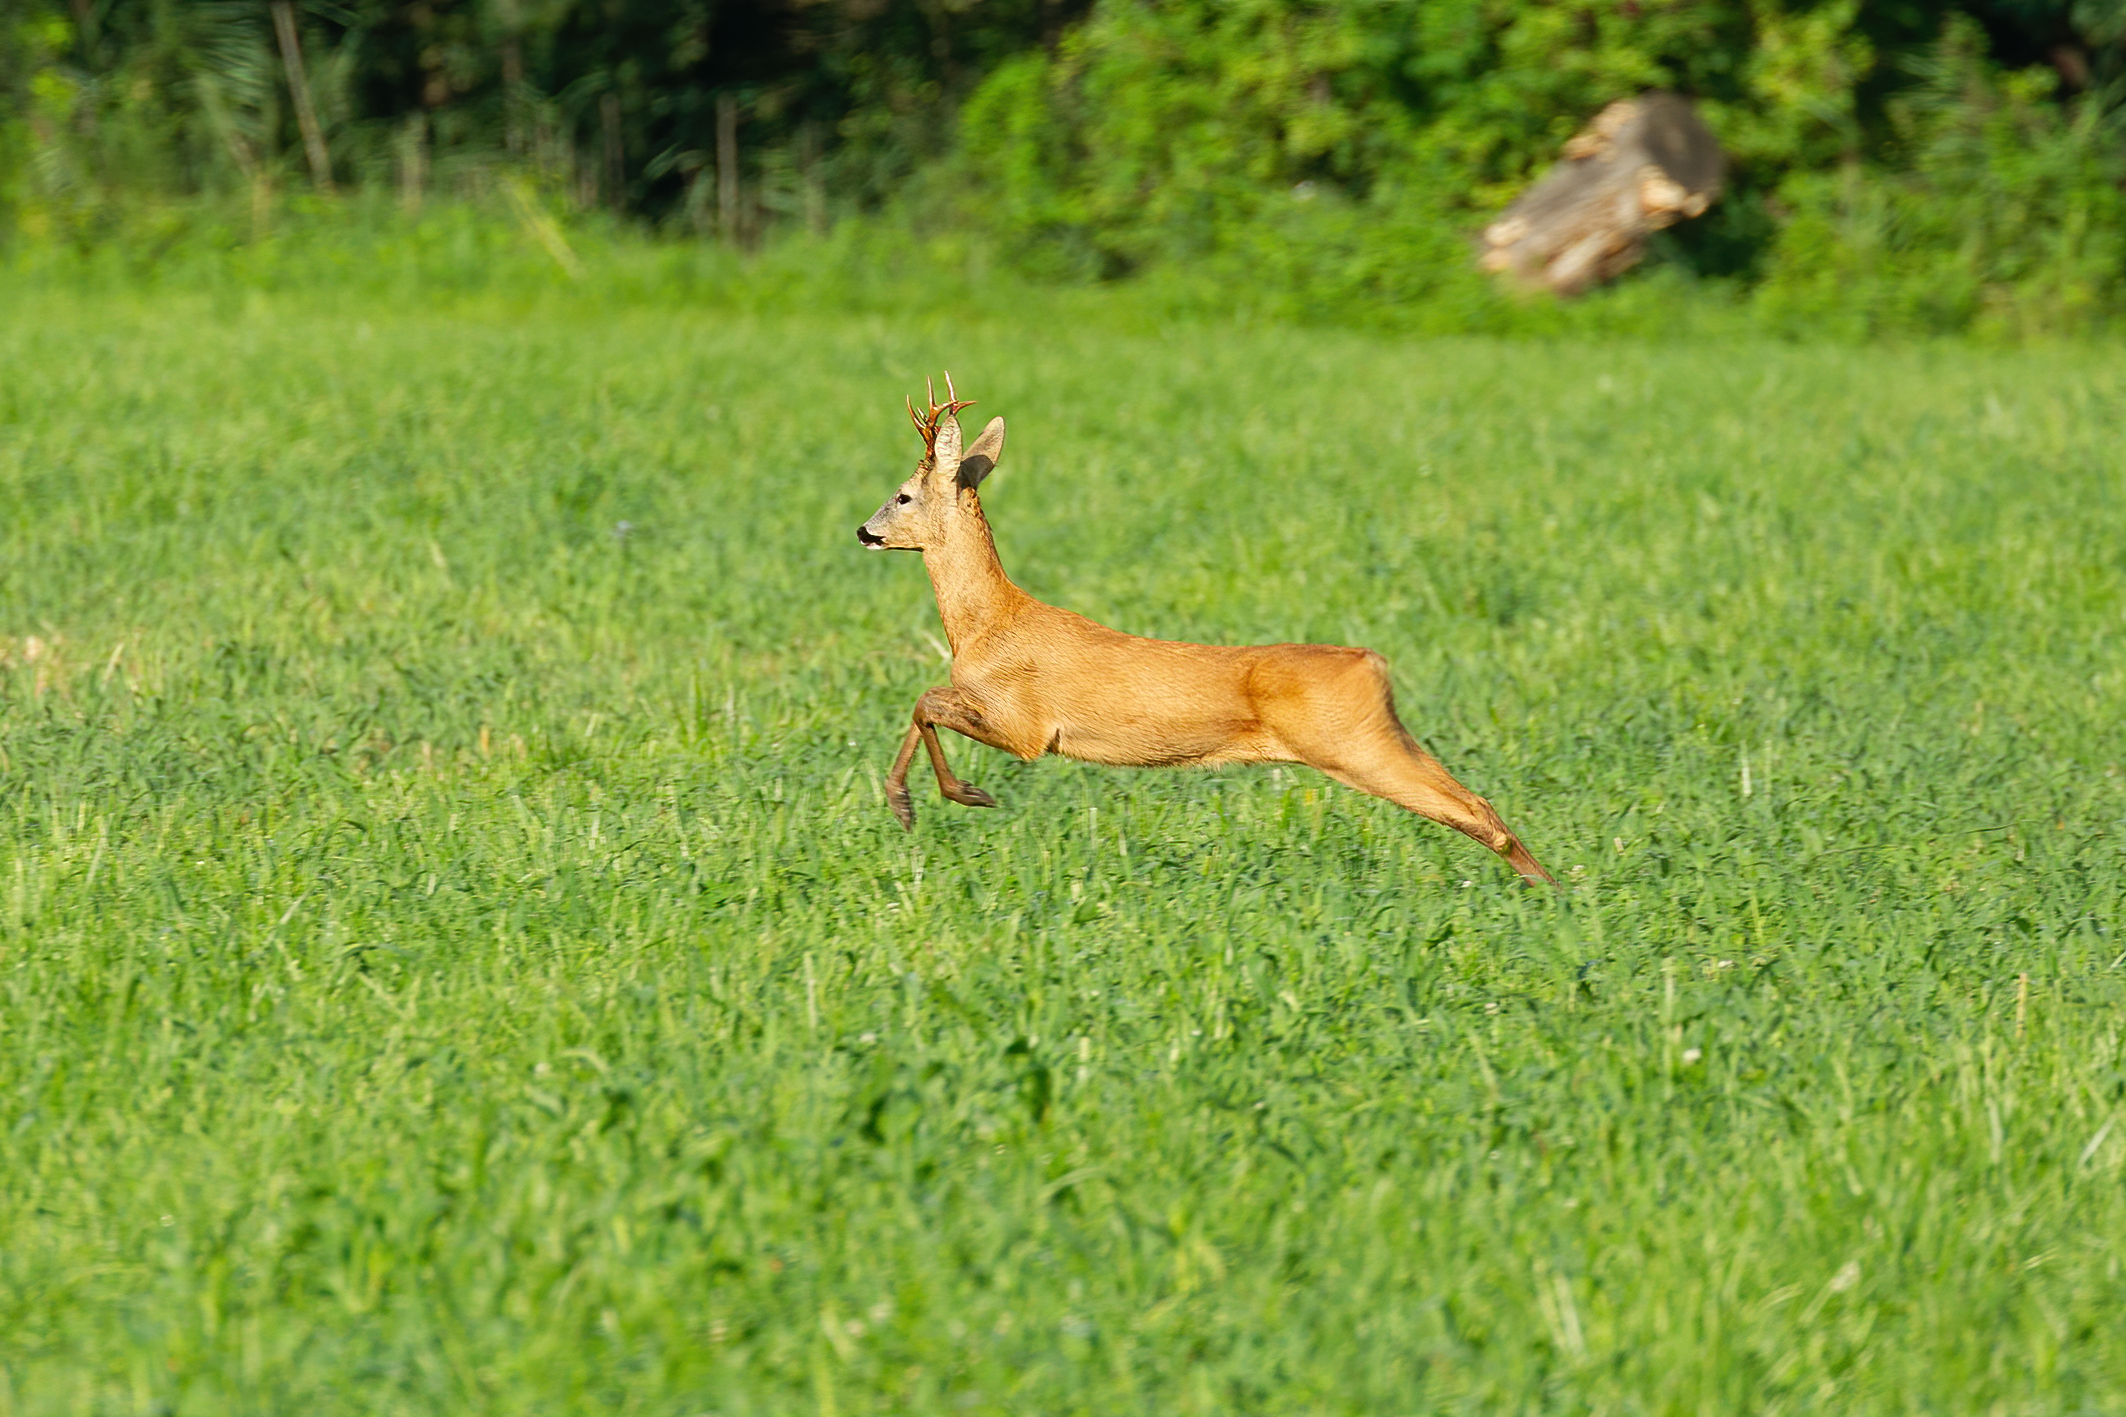
natural, grass, carnivore, plant, natural landscape, fawn, terrestrial animal, grassland, groundcover, meadow, tail, prairie, dog breed, landscape, white tailed deer, pasture, field, canidae, steppe, deer, wildlife, shrubland, safari, savanna, hunting dog